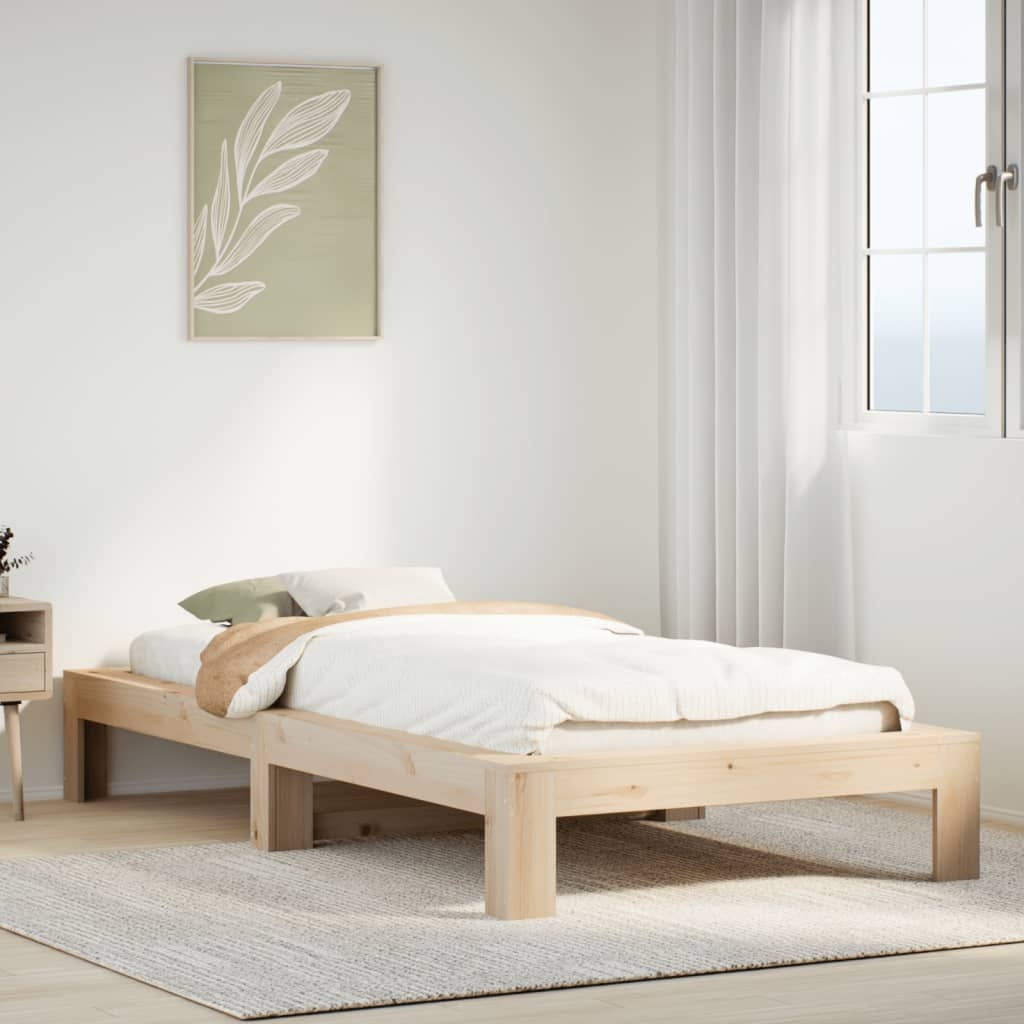
Massivholzbett ohne Matratze 75x190 cm Kiefernholz
Mit diesem Bett wirst du einen besseren, erholsameren Schlaf genießen! Er ist eine einladende Ergänzung für jedes Schlafzimmer. Stabiles und langlebiges Gestell: Massives Kiefernholz ist für seine Stärke und Haltbarkeit bekannt. Seine gerade Maserung und die charakteristischen Aststellen tragen zu seinem rustikalen Charme bei.Lattenrost für optimale Unterstützung: Das Bett ist mit einem Lattenrost ausgestattet, der deine Matratze optimal stützt und eine gute Luftzirkulation ermöglicht.Zusätzlicher Stauraum: Für deinen Komfort bietet das Holzbett zusätzlichen Stauraum unter der Liegefläche, um deine Aufbewahrungsboxen außer Sichtweite aufzubewahren.Stabile und starke Bettfüße: Dieses Bettgestell wird von starken Füßen getragen, die für Stabilität sorgen. Gut zu wissen:Bei diesem Bett ist keine Matratze im Lieferumfang enthalten. Wir bieten jedoch eine große Auswahl an Matratzen an. Du kannst in unserem Shop nach einer passenden Matratze suchen. Material: Massives Kiefernholz (unbehandelt) Material der Latten: Sperrholz Abmessungen: 211,5 x 96,5 x 32 cm (L x B x H) Geeignete Matratzengröße: 75 x 190 cm (B x L) (Matratze nicht enthalten) Zusammenbau erforderlich: Ja Legal Documents: Deklaration von Massivholz
Brand: vidaXL
Category: Furniture > Beds & Accessories > Beds & Bed Frames > Slat Beds & Bed Frames